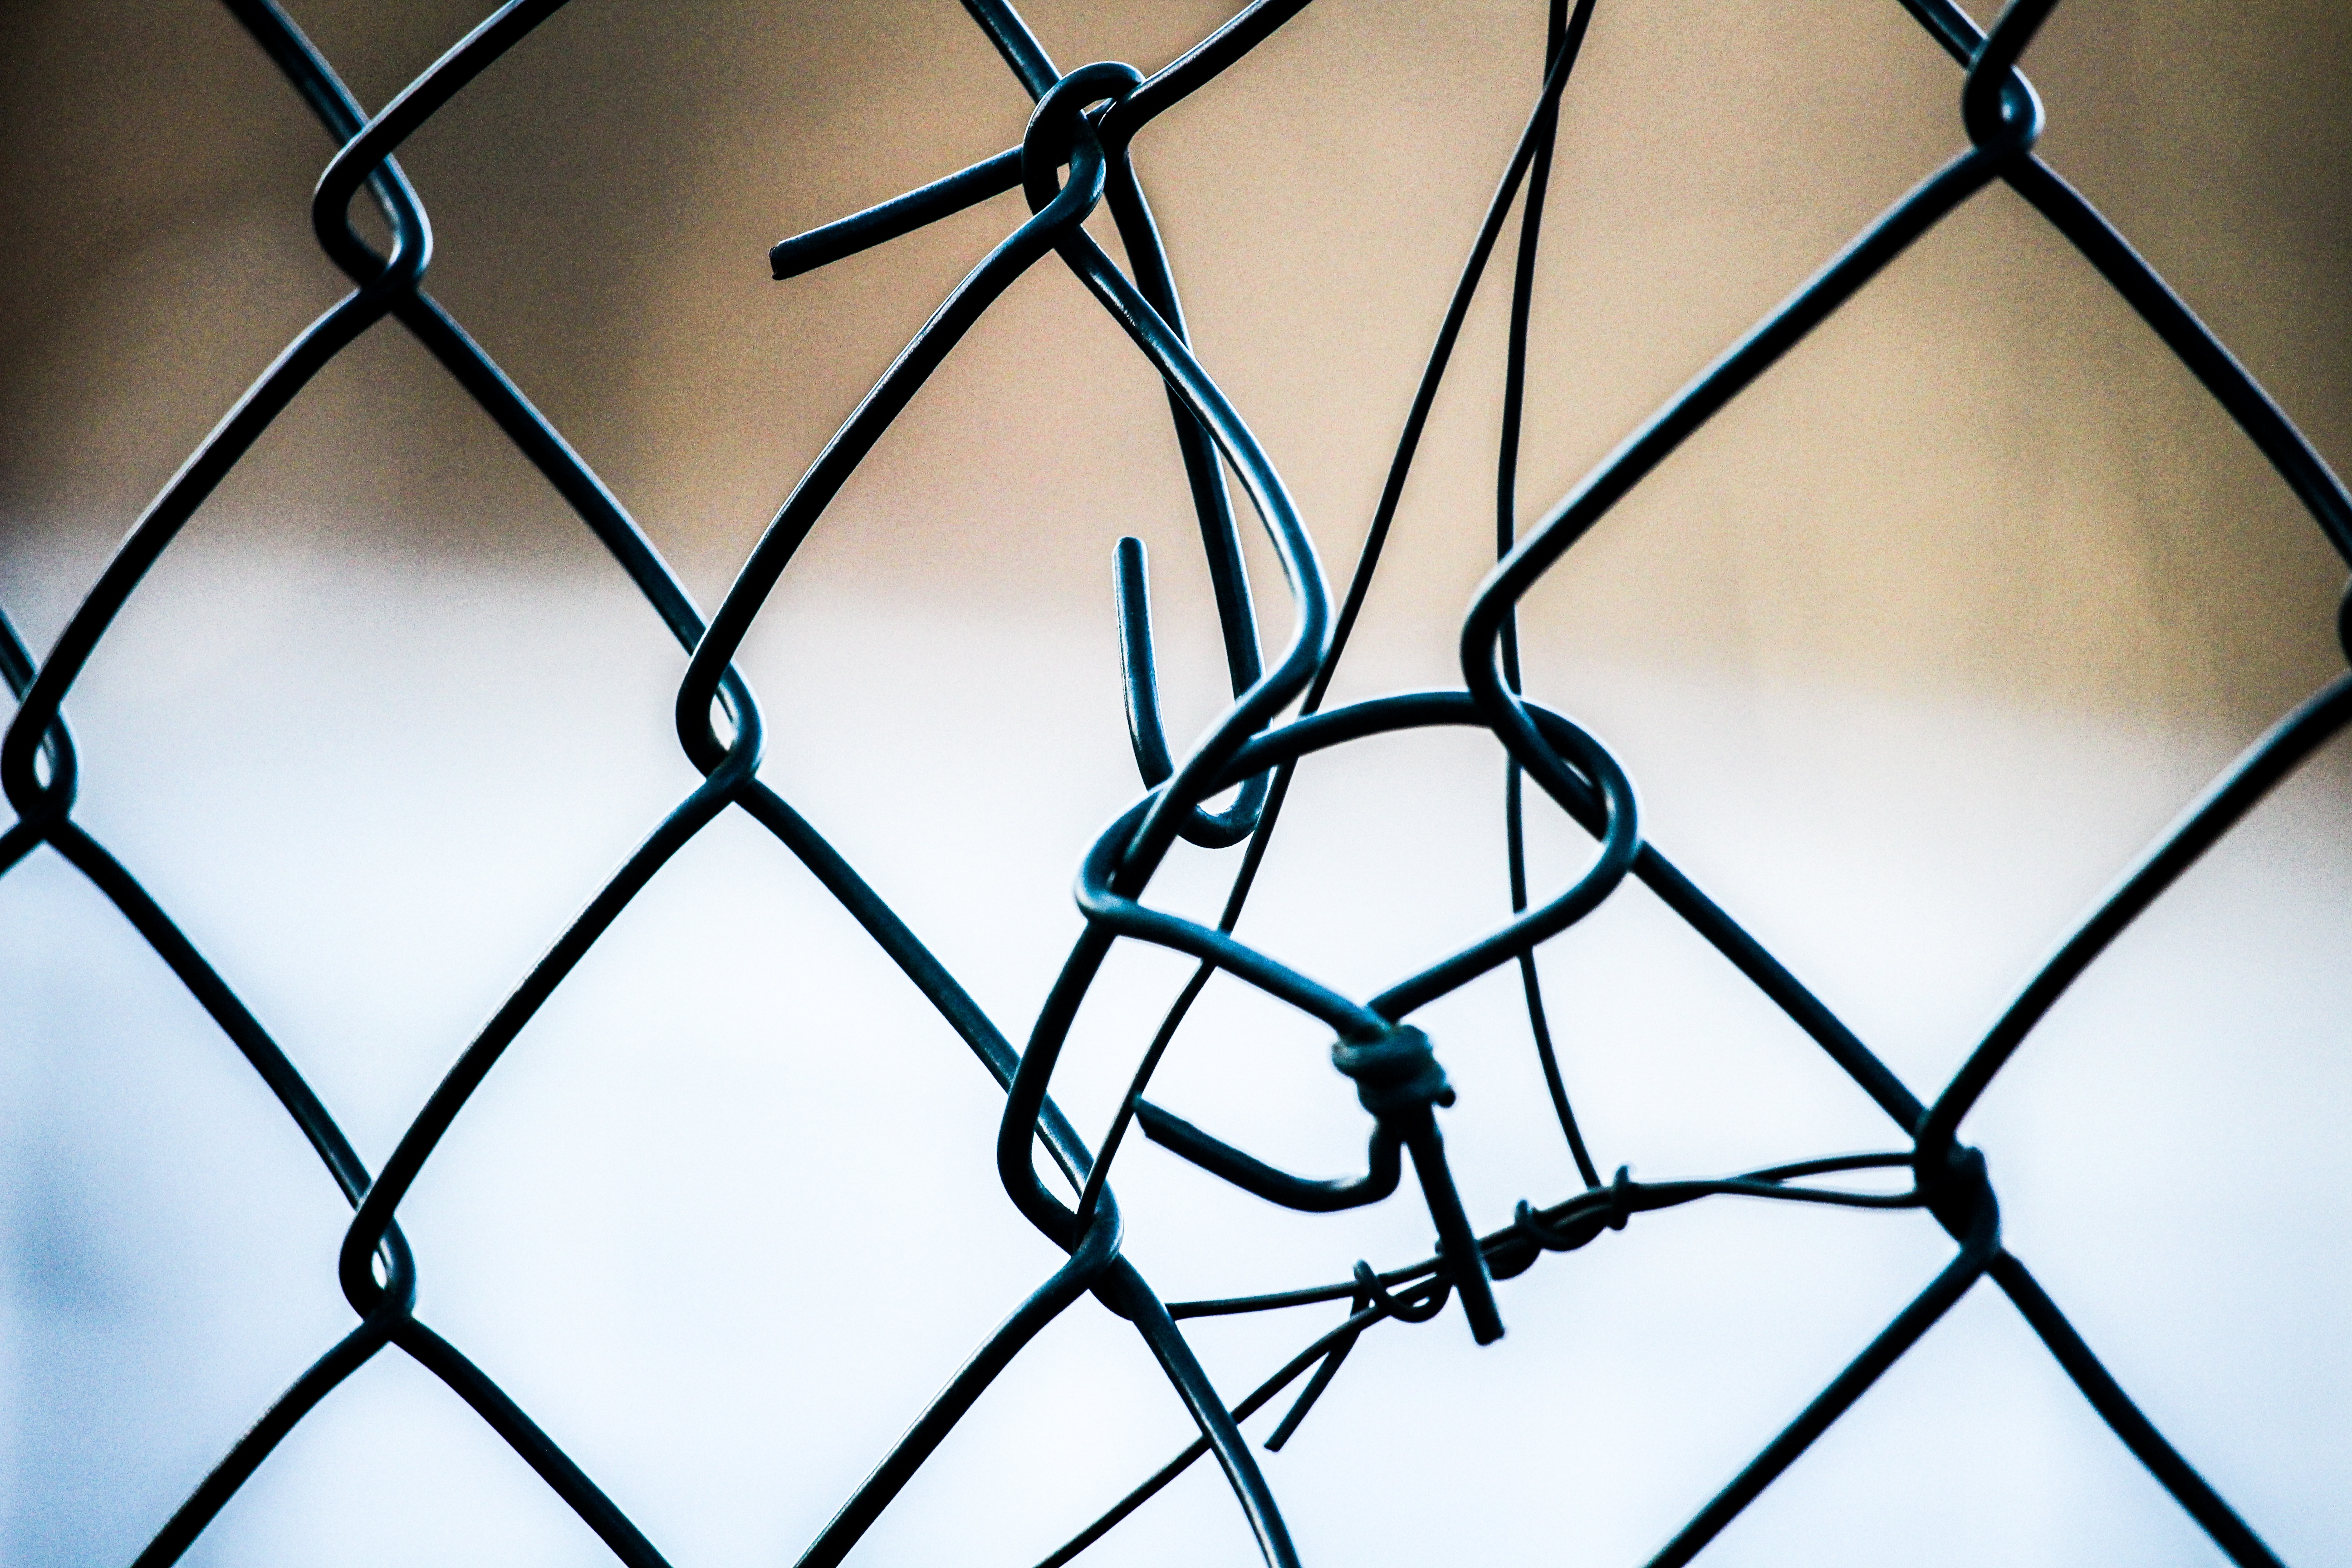
branch, fence, barbed wire, wheel, glass, pattern, line, circle, twig, cooked, design, net, symmetry, iron, shape, jams, bicycle wheel, outdoor structure, chain link fencing, wire fencing, home fencing, electronics accessory